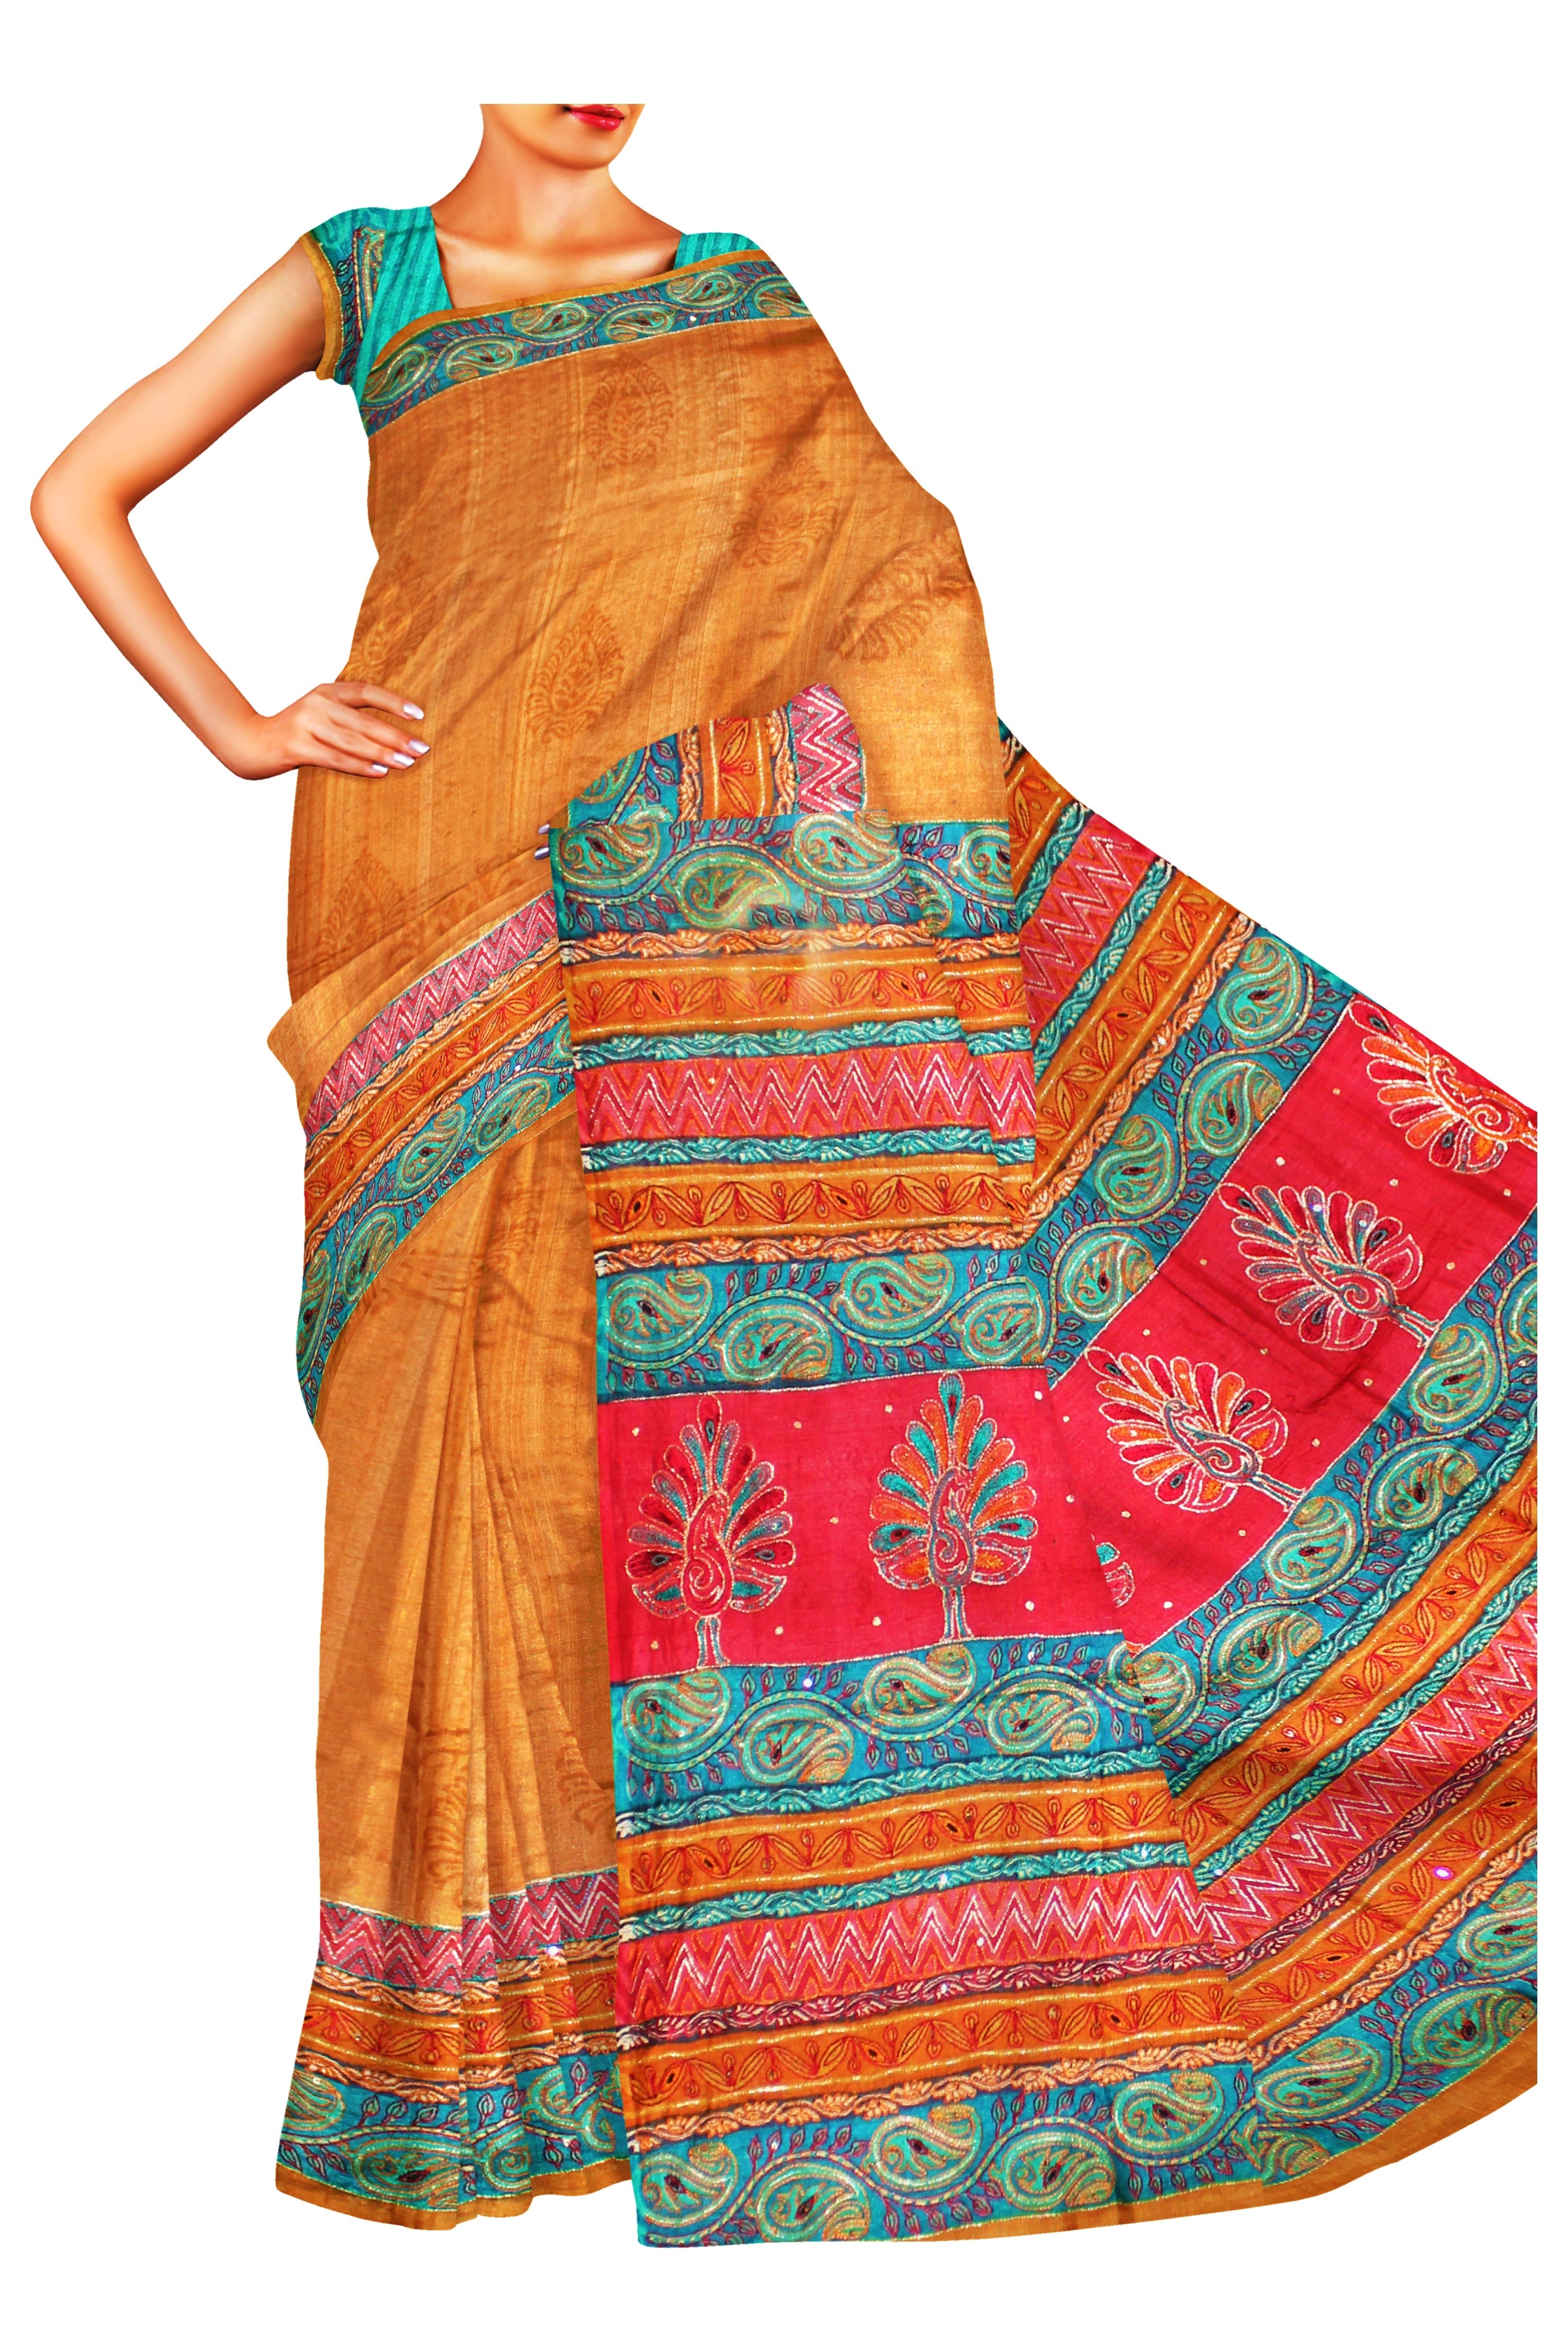
woman, orange, pattern, model, fashion, clothing, material, ethnic, designer, textile, art, saree, dress, design, peach, beauty, sari, magenta, cotton, indian, silk, khaki, fancy, sleeve, exclusive, hand painted, women fashion, handloom cotton, traditional sarees, summer cotton, day dress, latest cotton